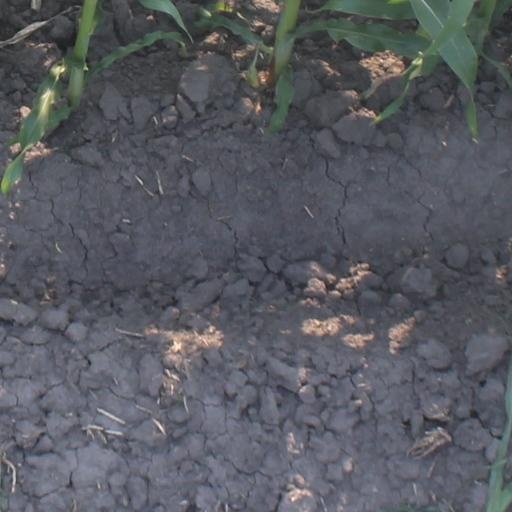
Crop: maize; corn